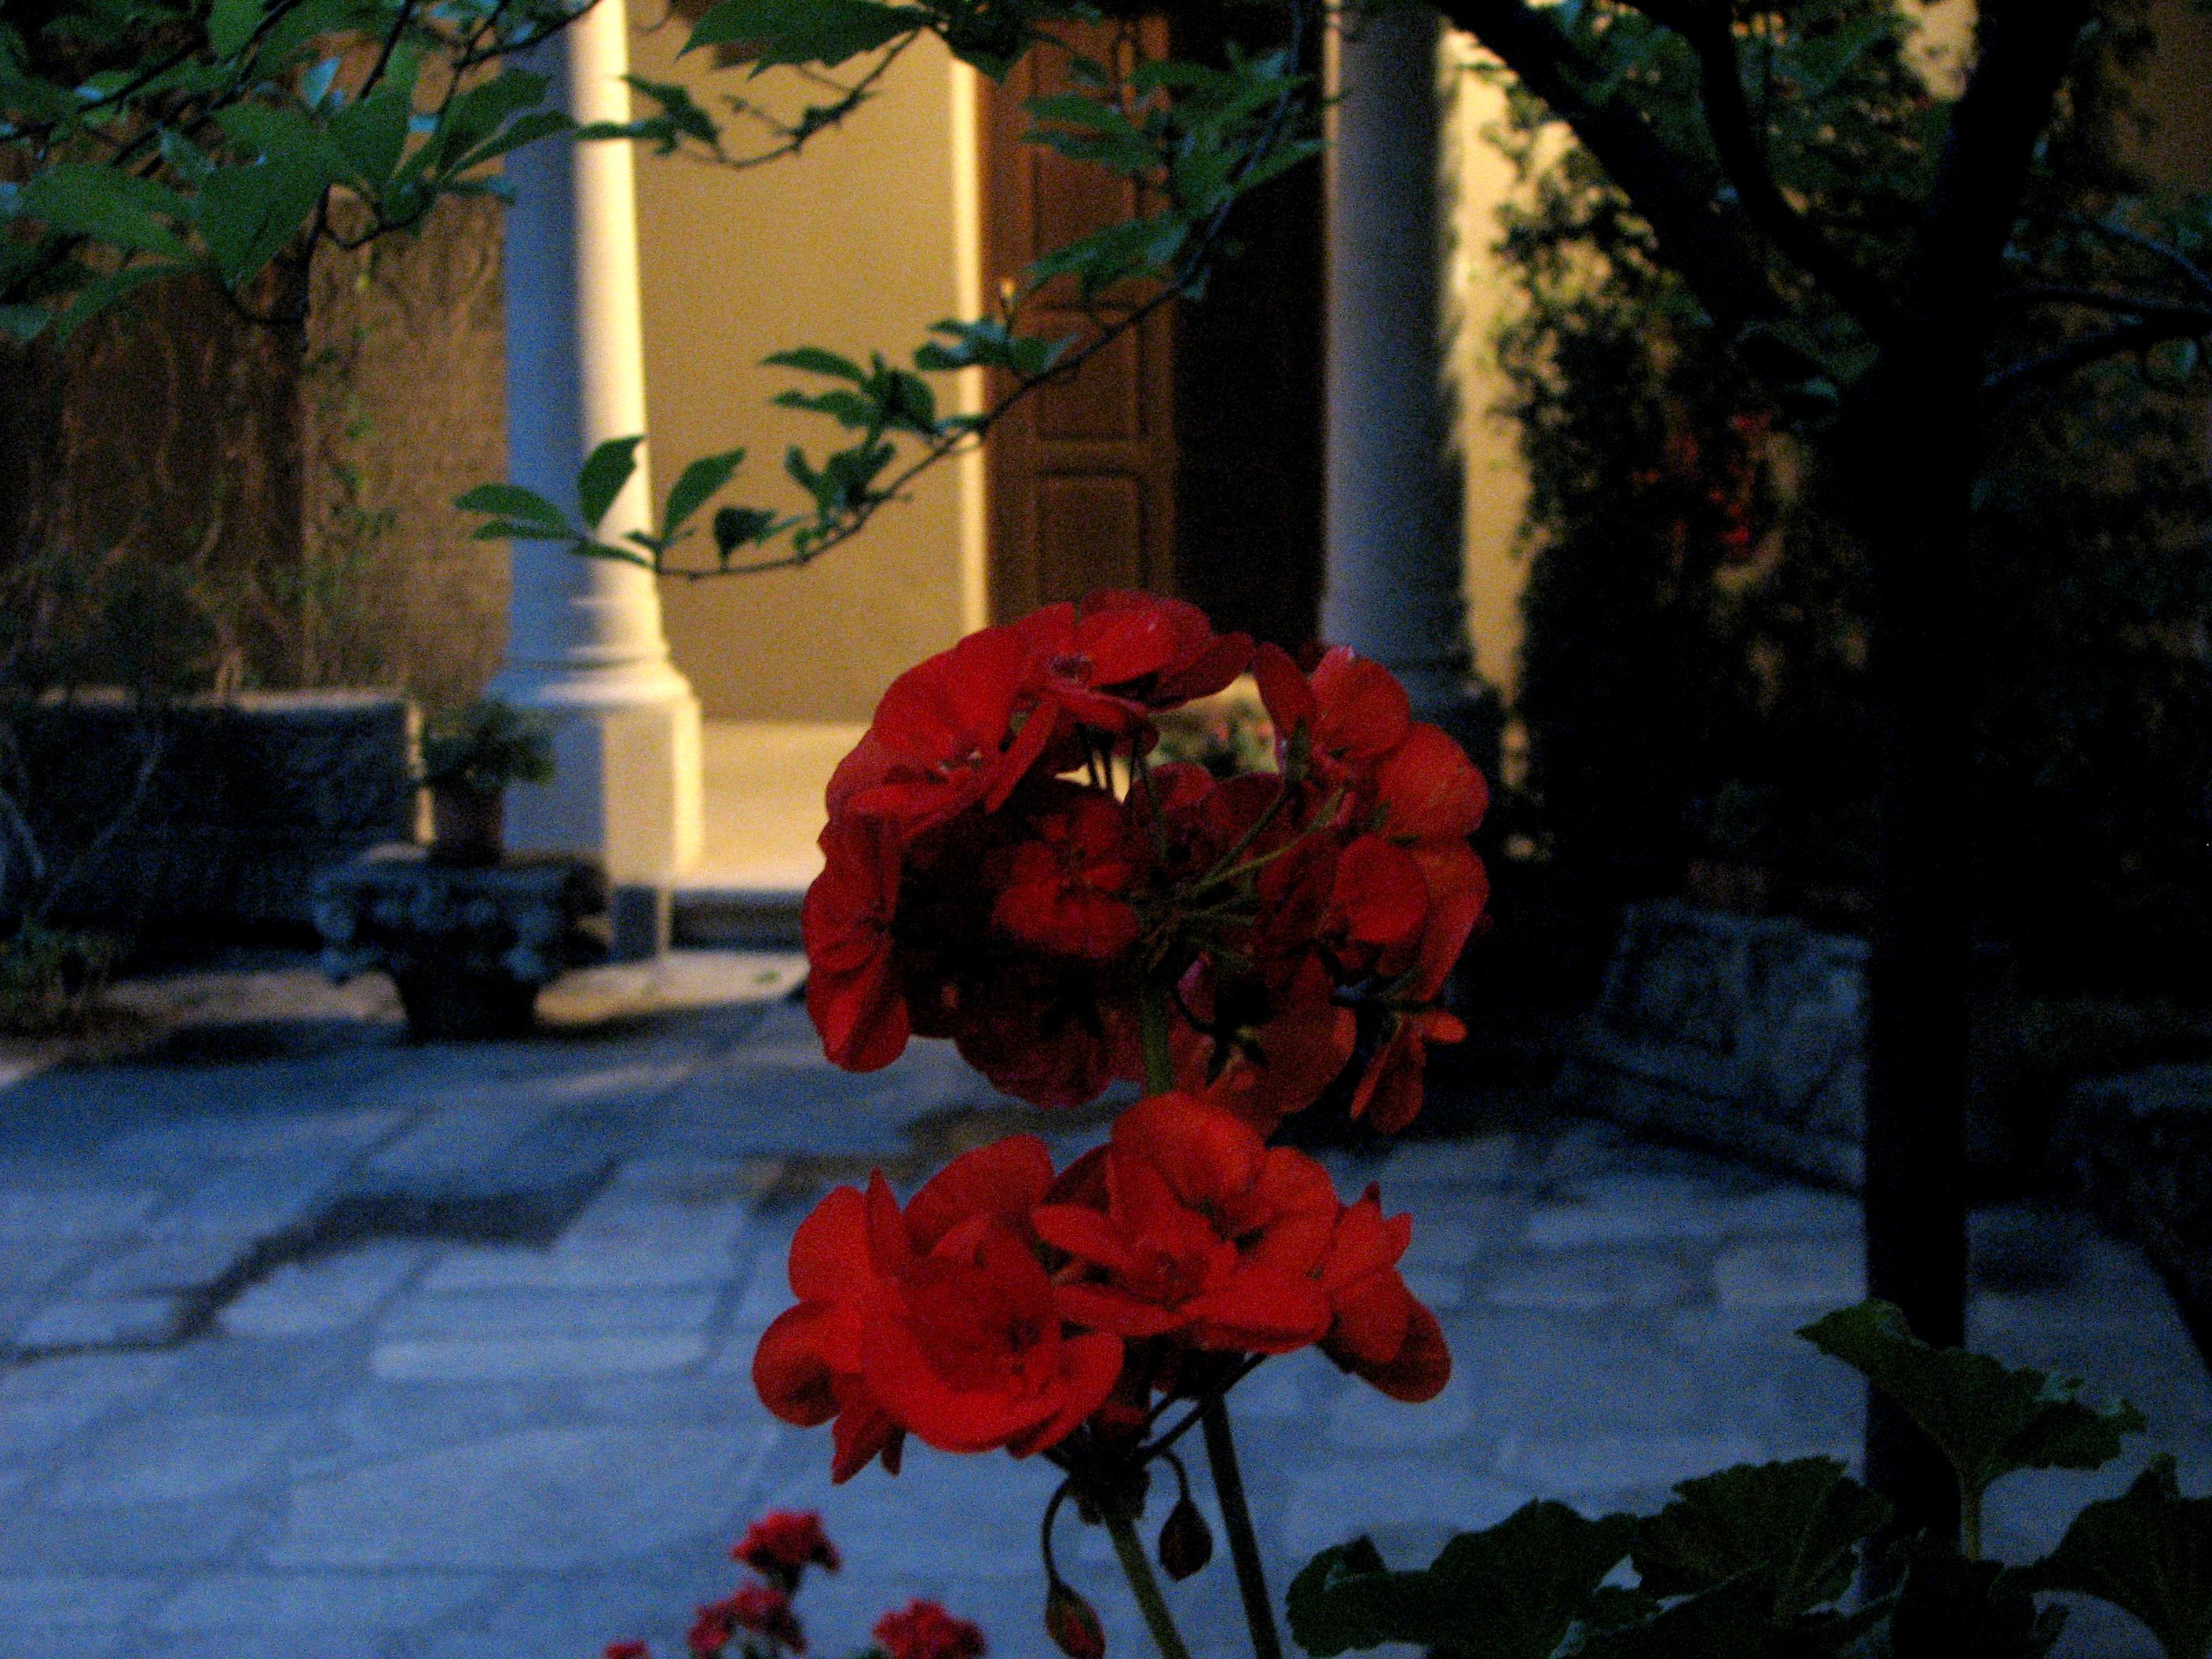
architecture, plant, flower, building, europe, rose, red, autumn, religion, church, christian, flora, flowers, geranium, religious, courtyard, monastery, churches, iglesia, eglise, christianity, romana, orthodox, eastern, floristry, romania, bukarest, bucharest, rumania, roumanie, convent, bor, chiesa, biserica, arhitectura, orthodoxy, romanian, ortodoxa, ortodox, manastirea, manastire, ortodoxia, ortodoxie, ecclesiastical, bisericeasc, cladire, edificiu, bucuresti, curte, centrulvechi, lipscani, stavro, flori, stavropoleos, brancovenesc, bucarest, rumana, muscate, muscata, cre tinism, cre tin, flowering plant, rose family, land plant